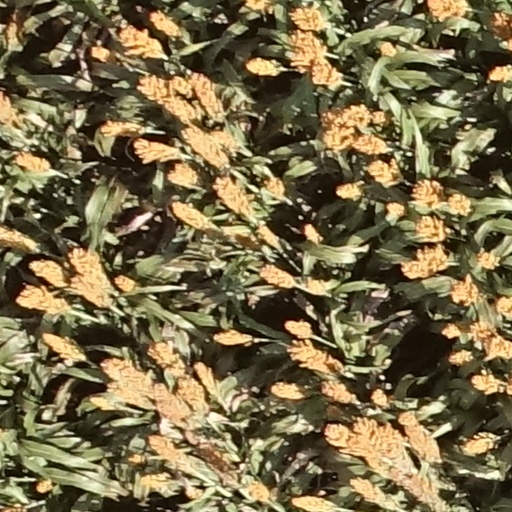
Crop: sorghum